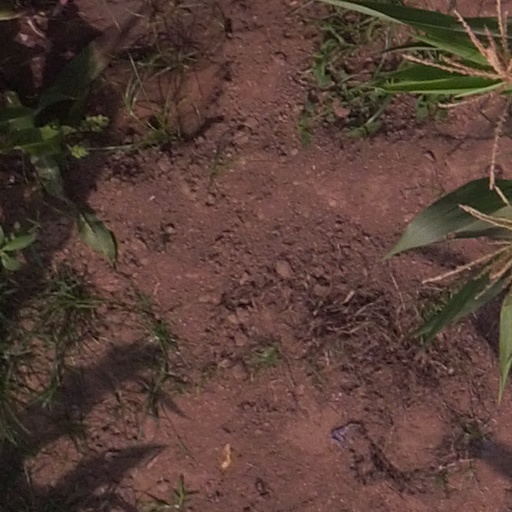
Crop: maize; corn